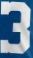
Number: 3